Vlachs

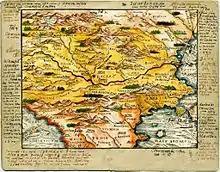
Map of Central-Southern Europe during the late Middle Ages/early Modern period by Transylvanian Saxon humanist Johannes Honterus

According to the theory of Daco-Roman continuity, the ancestors of modern Vlachs and Romanians originated from Dacians. For proponents of this theory, Eastern Romance languages prove the survival of the Thraco-Romans in the lower Danube basin during the Migration Period. On the other hand, opponents of this theory say that the Romanians and the Vlachs, including the ancestors of present-day Aromanians, were originally part of the same group of speakers of Eastern Romance languages, and that their origins should be sought in the southern Balkans. Early Romanian-speakers would have then moved northwards from the 12th century onwards.